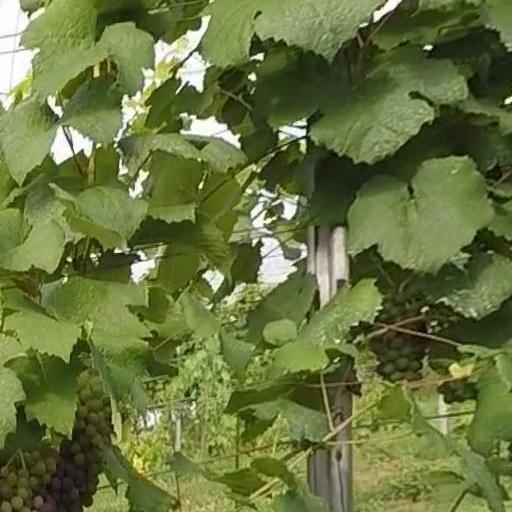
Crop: grape